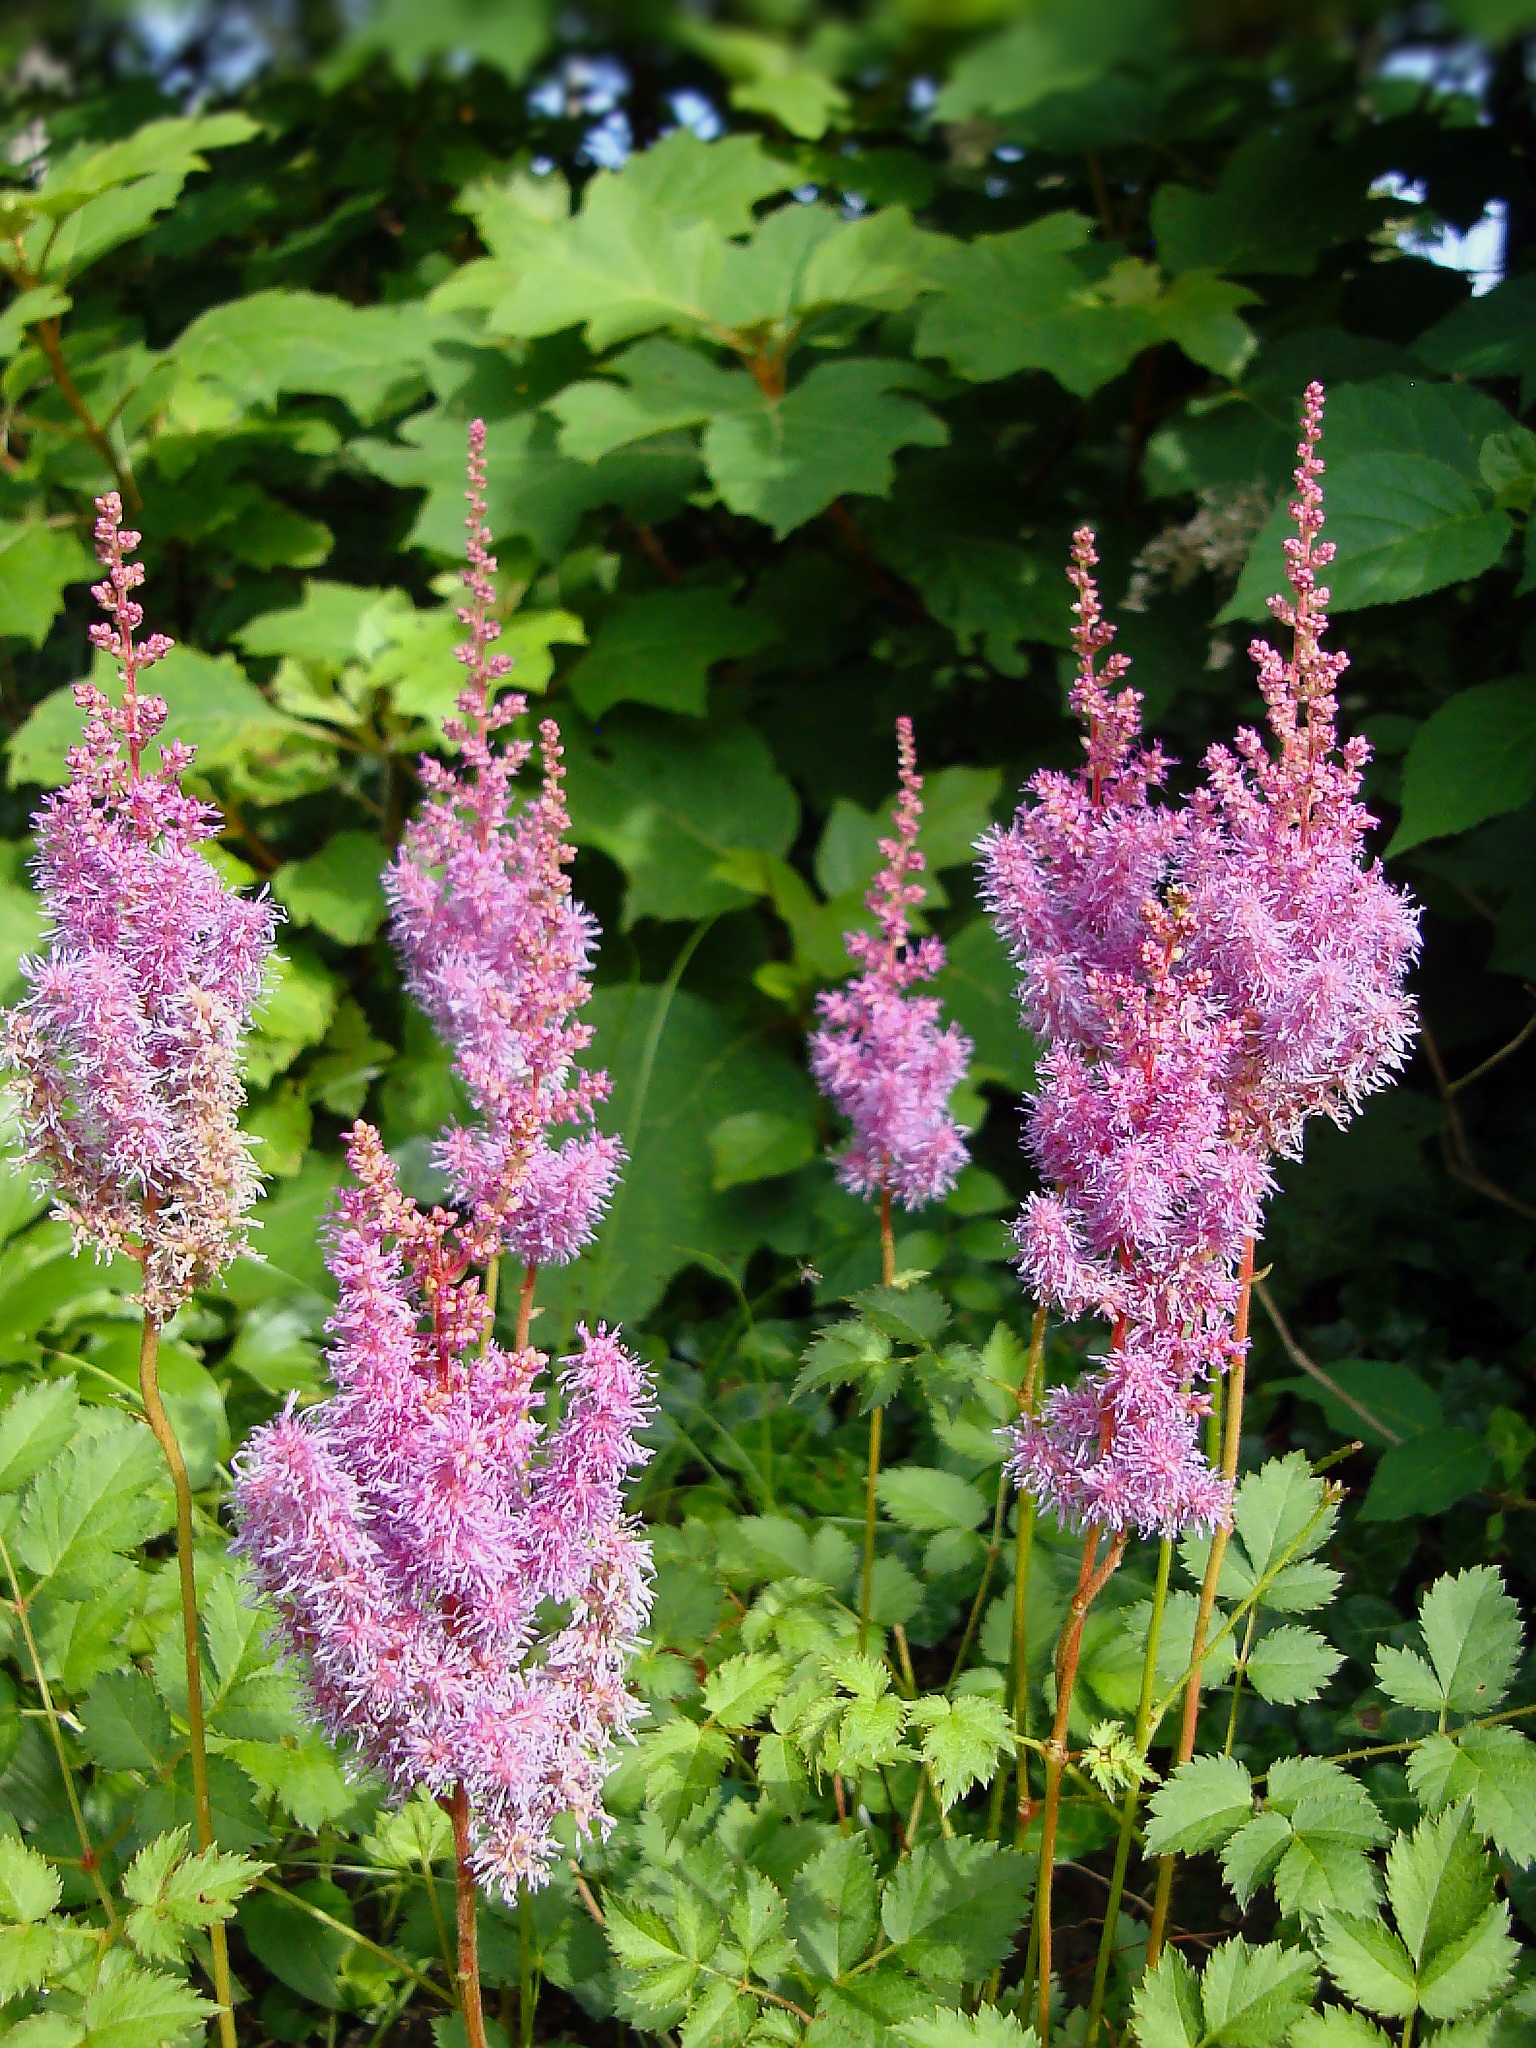
nature, blossom, plant, flower, bloom, summer, herb, botany, colorful, garden, pink, flora, perennial, wildflower, flowers, gardening, shrub, bright, lilac, horticulture, herbaceous, astilbe, flowering plant, feathery, false goats beard, false spirea, saxifragaceae, annual plant, land plant